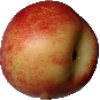
Label: Nectarine 1